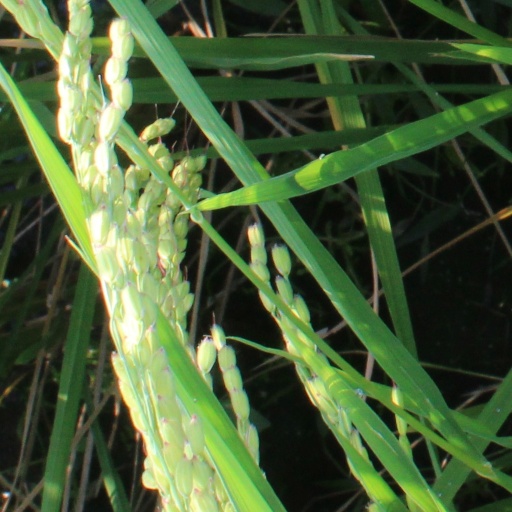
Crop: rice